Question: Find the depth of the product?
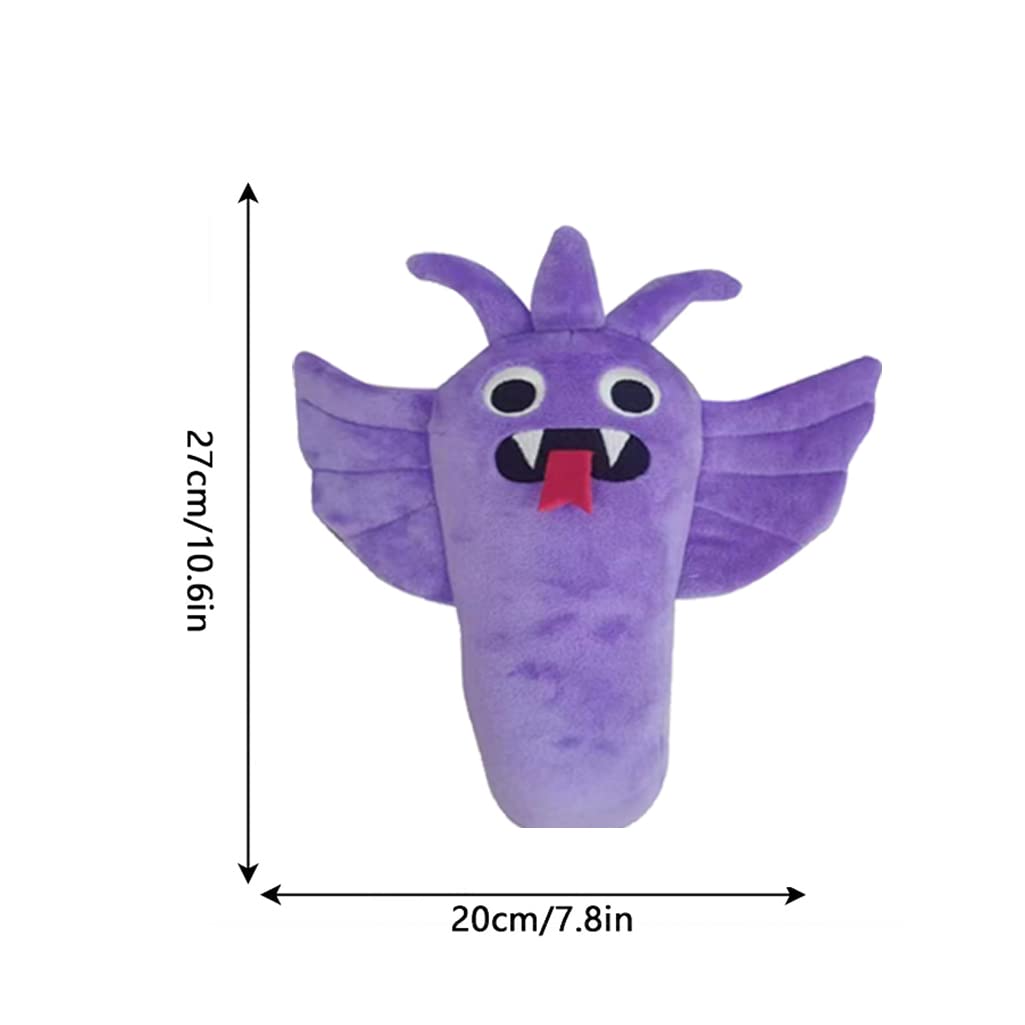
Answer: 20.0 centimetre